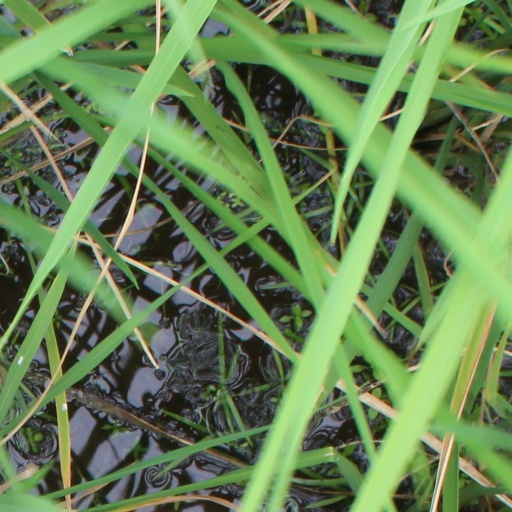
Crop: rice